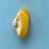
Maize quality: Good